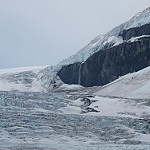
Label: glacier